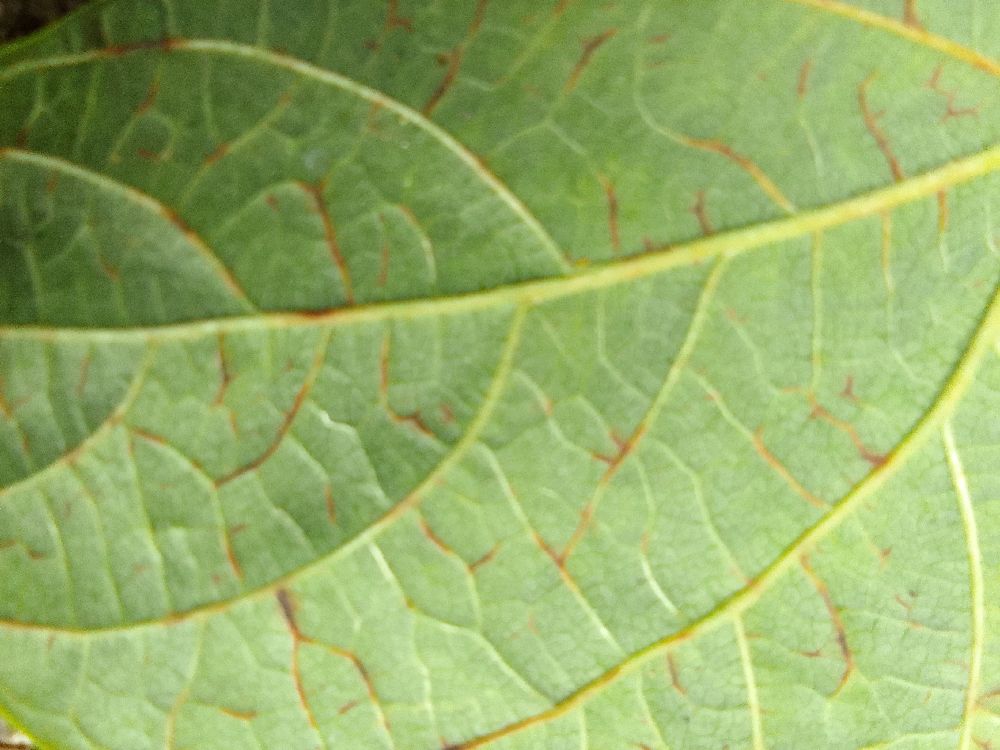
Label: anthracnose